Brunswick Lion

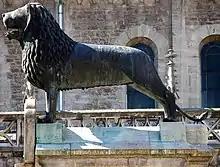
A replica of the "Brunswick Lion" now stands outside Brunswick Cathedral

The Lion soon became the heraldic animal of Braunschweig; it appeared in the city's seal and on ducal coins. The sculpture and its pedestal were extensively restored in 1616, under the rule of Duke Frederick Ulrich of Brunswick-Wolfenbüttel, after long quarrels with the Braunschweig citizens were settled. During the Napoleonic Wars, it was narrowly rescued from melting down when the Westphalian government prepared for the 1812 Russian Campaign. Another restoration was carried out by the sculptor Georg Ferdinand Howaldt in 1858.